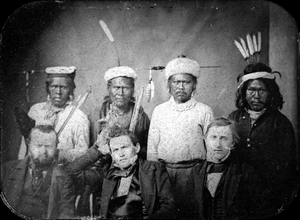
Les Maidu était un peuple qui vivait dans le nord de l'actuelle Californie, à l'ouest des États-Unis et qui vivait de la chasse et de la cueillette.